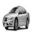
Label: automobile